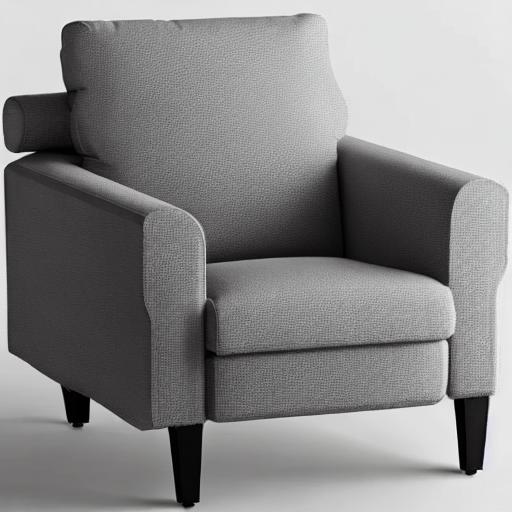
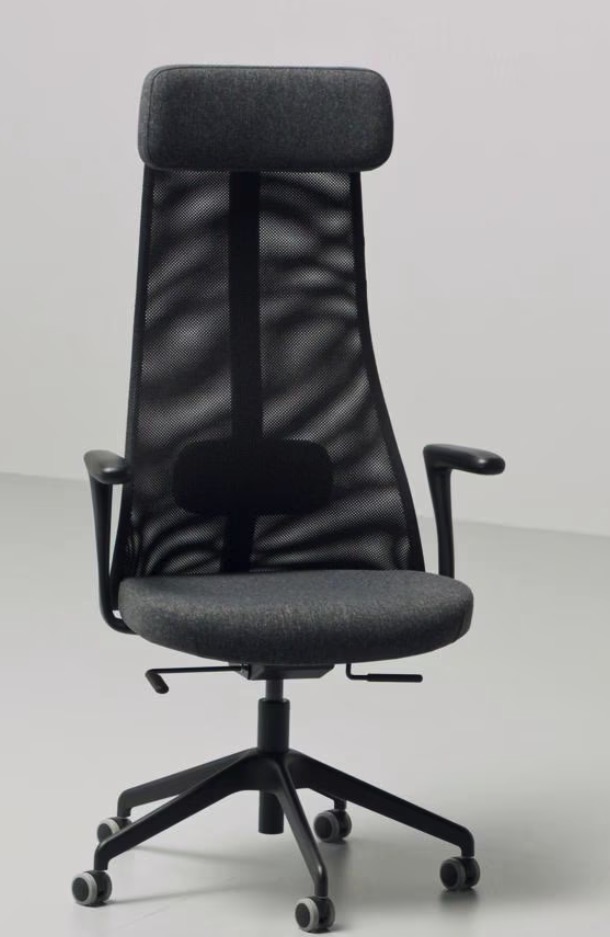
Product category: items_chair
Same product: no